Cherry AG

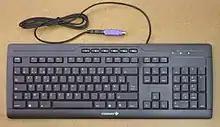
A keyboard by Cherry

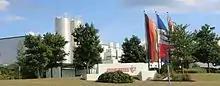
Production facility in Bayreuth

Cherry was founded by Walter Lorain Cherry in 1953 in the basement of a restaurant in Highland Park, Illinois, USA. With the passing of its founder, his son Peter took over the ownership of the organization.